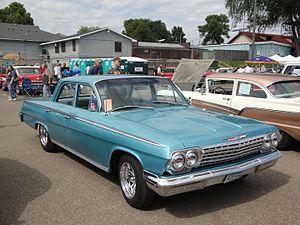
La Chevrolet Bel Air est une voiture du constructeur automobile américain General Motors sous la marque Chevrolet. Elle fut produite de 1950 à 1981 durant sept générations différentes. Le dernier modèle fut vendu uniquement au Canada. Initialement, seuls les modèles Hardtops deux portes dans la gamme Chevrolet étaient désignés par le nom Bel Air de 1950 à 1952, à la différence des modèles StyleLine et FleetLine pour le reste de la gamme. À partir de 1953, le nom désigna aussi d'autres carrosseries. La Bel Air a continué avec diverses autres désignations de niveau de finition jusqu'à ce que la production aux États-Unis cesse en 1975. La terminologie Bel Air continua d'être utilisée au Canada pour son marché intérieur jusqu'en 1981.